Cardiff City F.C.

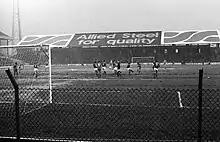
A black and white image of a football match.

During the 1960s, Cardiff participated in European competition for the first time as a result of winning the Welsh Cup, which granted qualification to the newly created European Cup Winners Cup. Their first ever match in European competition was in the tournament during the 1964–65 season against Danish side Esbjerg fB. The team won 1–0 on aggregate over two legs, the only goal being scored by Peter King. They went on to reach the quarter-finals before being knocked out by Real Zaragoza. Despite their exploits in Europe, the team were still struggling in league competition under the stewardship of Jimmy Scoular, finishing in 20th position in the Second Division. Two years later the team reached the semi-final of the Cup Winners Cup after victories over Shamrock Rovers, NAC Breda, and Torpedo Moscow set up a tie with German side Hamburg, whose squad contained several German internationals. This remains the furthest any Welsh side has advanced in European competition. After a 1–1 draw in the first leg, over 43,000 fans turned out at Ninian Park to watch Hamburg win 3–2. During the 1970–71 season, Cardiff reached the quarter-finals of the Cup Winners Cup where they faced Spanish side Real Madrid. The first leg of the tie was held at Ninian Park where 47,000 fans watched one of the most significant victories in Cardiff's history when Brian Clark headed in to give Cardiff a 1–0 win. They were later eliminated after losing the second leg 2–0. The team remained in the Second Division for 19 of the 20 seasons between 1962 and 1982, having been relegated to the Third Division for the 1975–76 season.